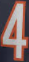
Number: 4